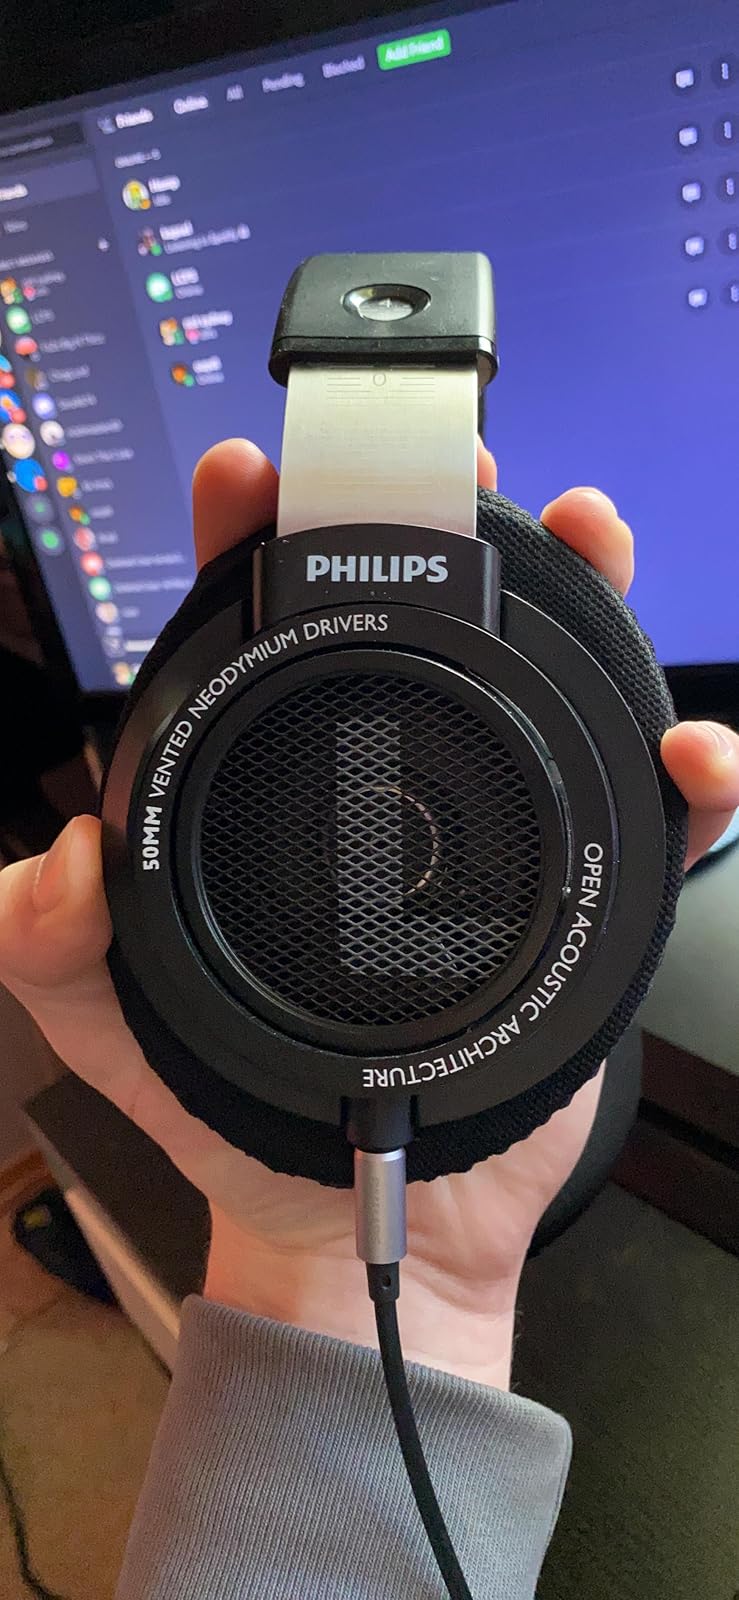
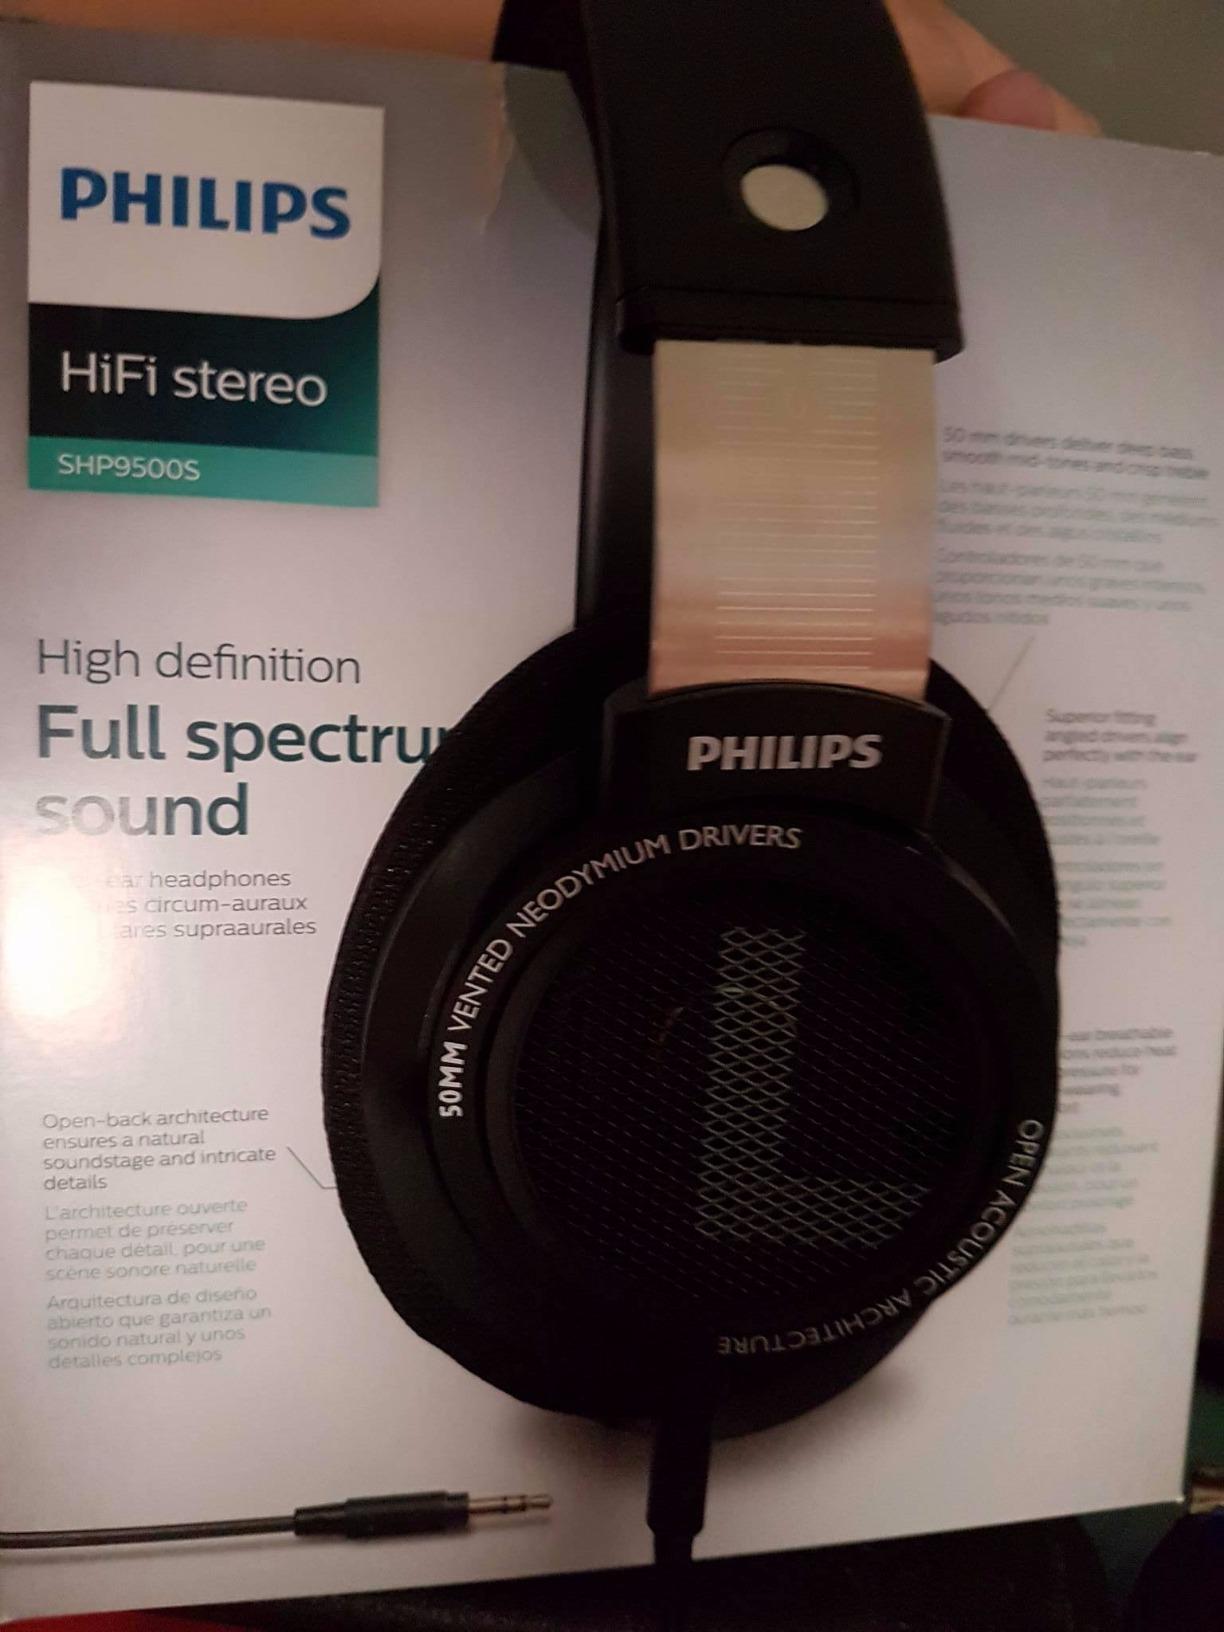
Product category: headphones
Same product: yes